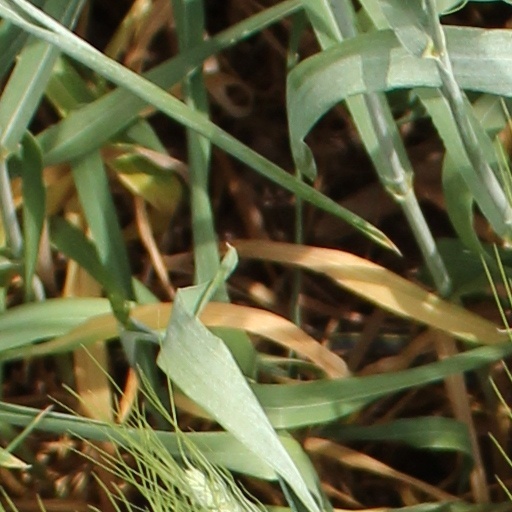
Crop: wheat